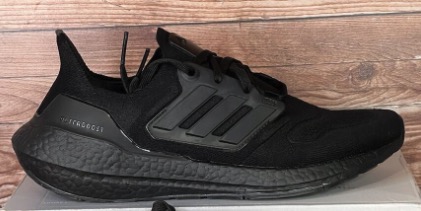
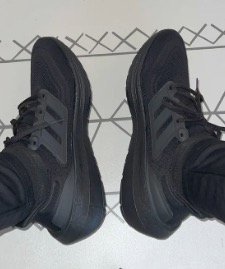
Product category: misc
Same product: yes